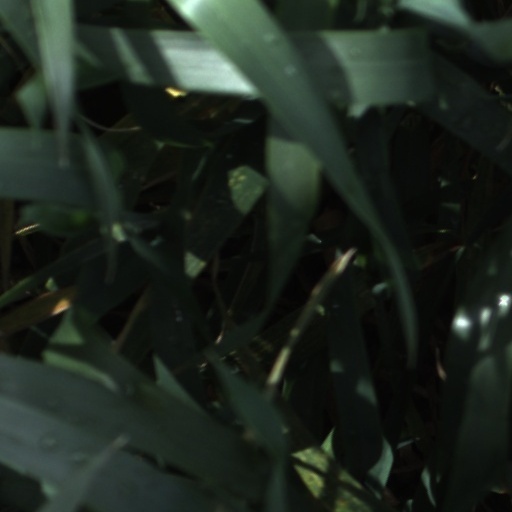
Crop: wheat